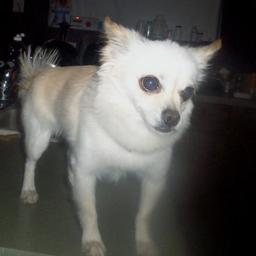
Animal: dogs